Vacuum insulated evaporator

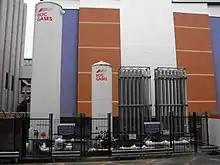
A photo showing a VIE system.

A vacuum insulated evaporator (VIE) is a form of pressure vessel that allows the bulk storage of cryogenic liquids including oxygen, nitrogen and argon for industrial processes and medical applications.